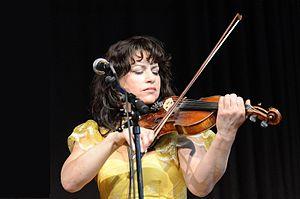
Ellen ten Damme, née le 7 octobre 1967 à Warnsveld, est une actrice et chanteuse néerlandaise.